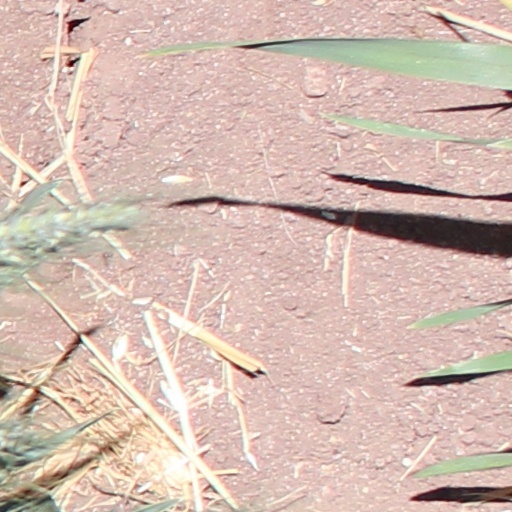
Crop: wheat